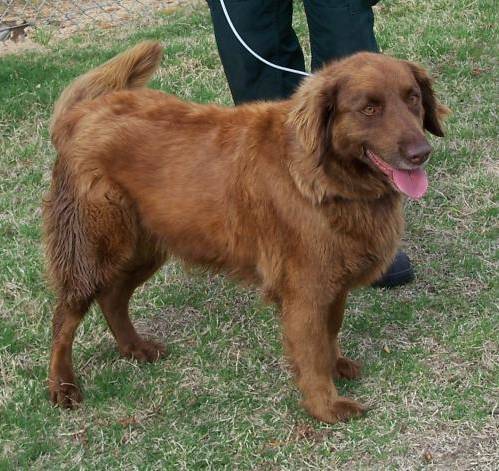
Label: dog